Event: Nepal Earthquake
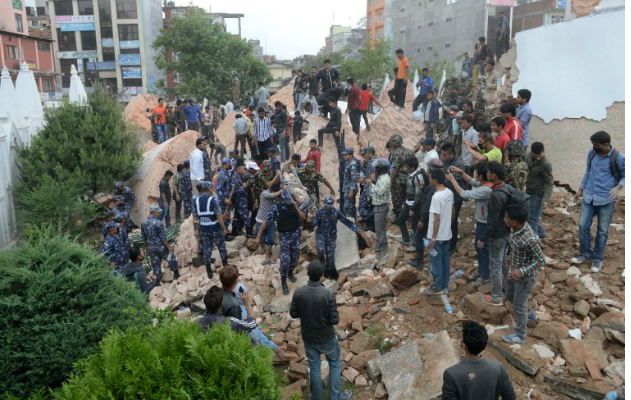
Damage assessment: damage